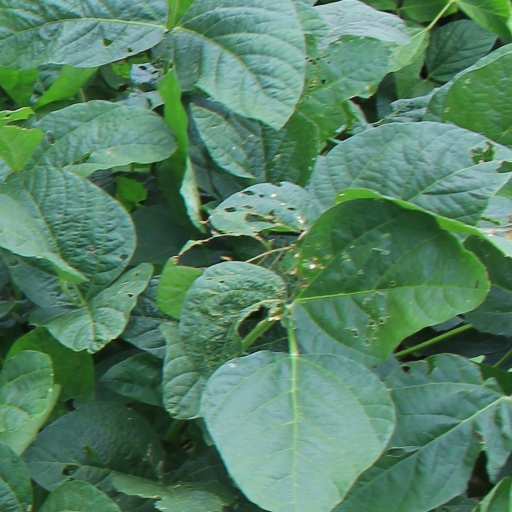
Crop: soybean